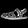
Label: Sandal